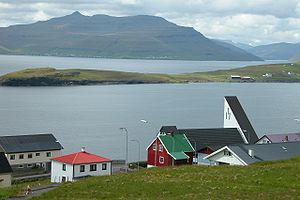
Nes (Eysturoy) / Galleri
Nes er en bygd på Færøerne beliggende i den sydlige ende af Eysturoy, på østsiden af Skálafjørðurs munding. Bygden havde i 2015 327 indbyggere. Nes udgør sammen med Toftir og Saltnes Nes kommuna som har kontorer i Nes.